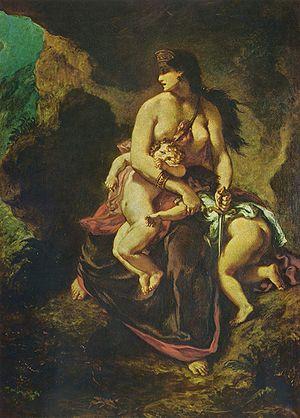
Personnage de la mythologie grecque, Médée est la fille d'Éétès et d'Idyie.
Les Mauvais Coups est le second roman de Roger Vailland publié en 1948 après une phase de réflexion qui suit le succès de son premier roman Drôle de jeu. Roger Vailland a également adapté son roman pour le cinéma dans un film de François Leterrier avec Simone Signoret comme actrice principale en 1961.